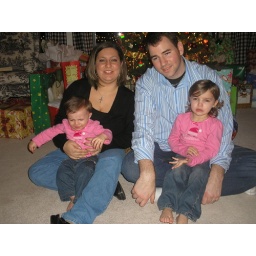
sitting in front of the Christmas tree at Mamma C's and Papa's